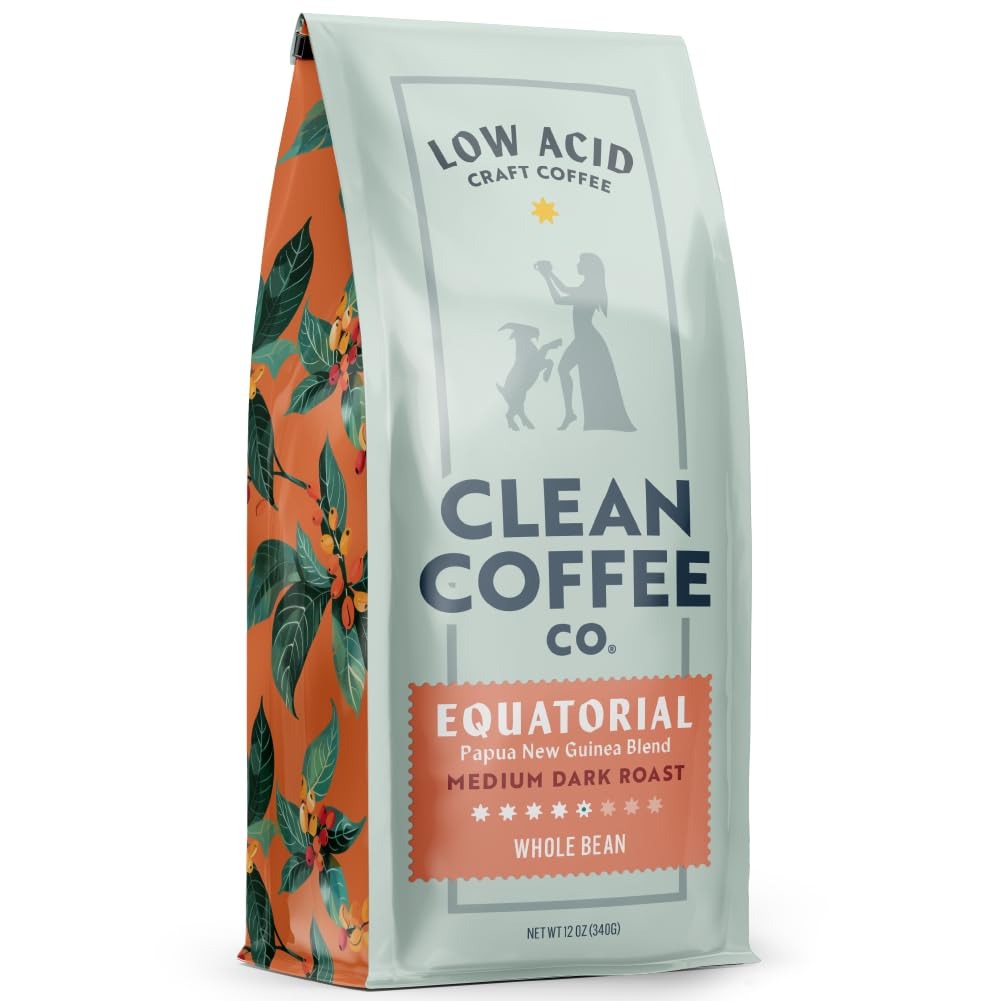
Item Name: Clean Coffee Co. - Low Acid Medium-Dark Roast, Tested for Molds and Toxins, Papua New Guinea Blend, Notes of Milk Chocolate and Roasted Almonds (Whole Bean, 12 oz Bag)
Bullet Point 1: Low Acid Coffee: Specially roasted to reduce naturally occurring acidic compounds; gentle on the stomach and ideal for those with sensitivities, offering a smooth, enjoyable cup
Bullet Point 2: Rich Flavor Profile: Medium dark roast with tasting notes of milk chocolate, roasted almonds, and vanilla; carefully sun-dried and processed to retain natural complexity
Bullet Point 3: Tested For Purity: Coffee is rigorously lab-tested for mold, mycotoxins, and harmful chemicals to ensure high standards of safety and quality, delivering a clean and satisfying cup
Bullet Point 4: Brew Your Way: Compatible with French press, pour-over, drip coffee makers, and cold brSustainability Sourced: Responsibly grown using eco-conscious farming practices that support local communities and minimize environmental impactew methods; provides a consistent and enjoyable brewing experience for any preference
Value: 12.0
Unit: Ounce

Price: 41.74